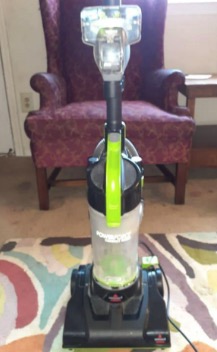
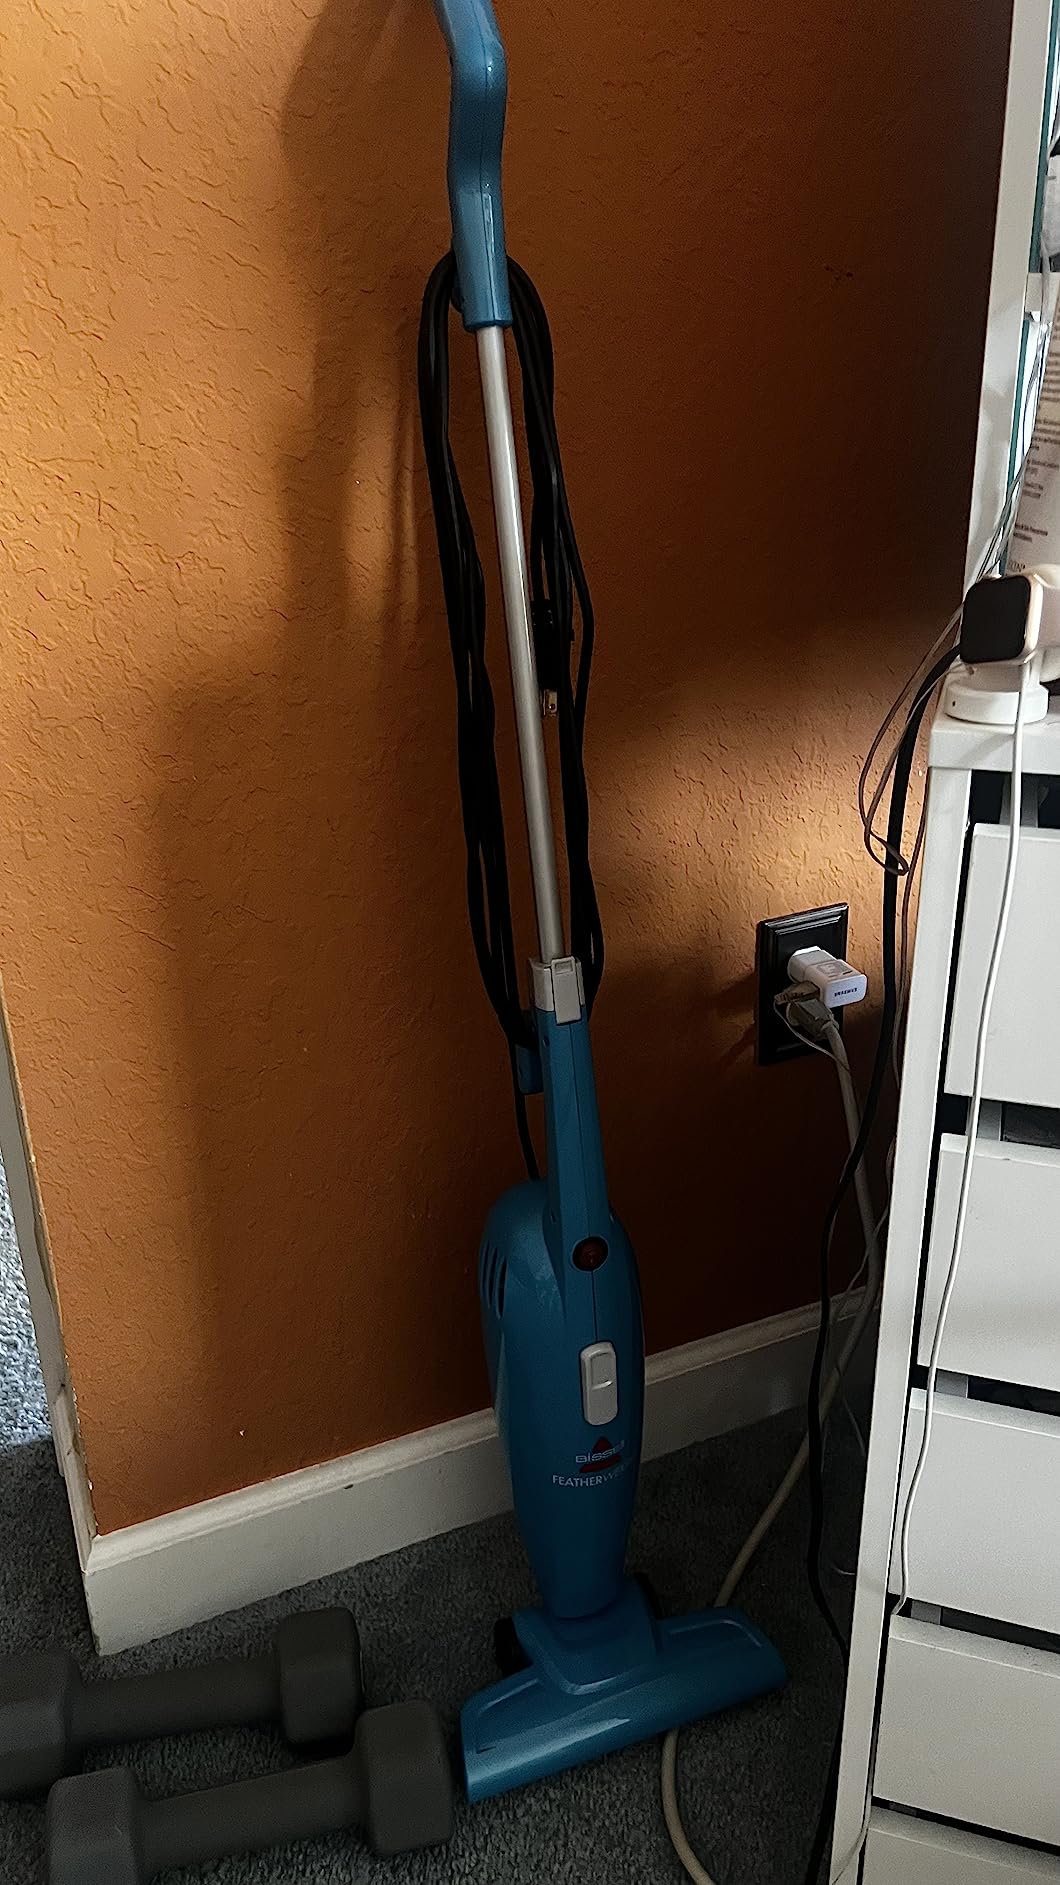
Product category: items_vacuum
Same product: no